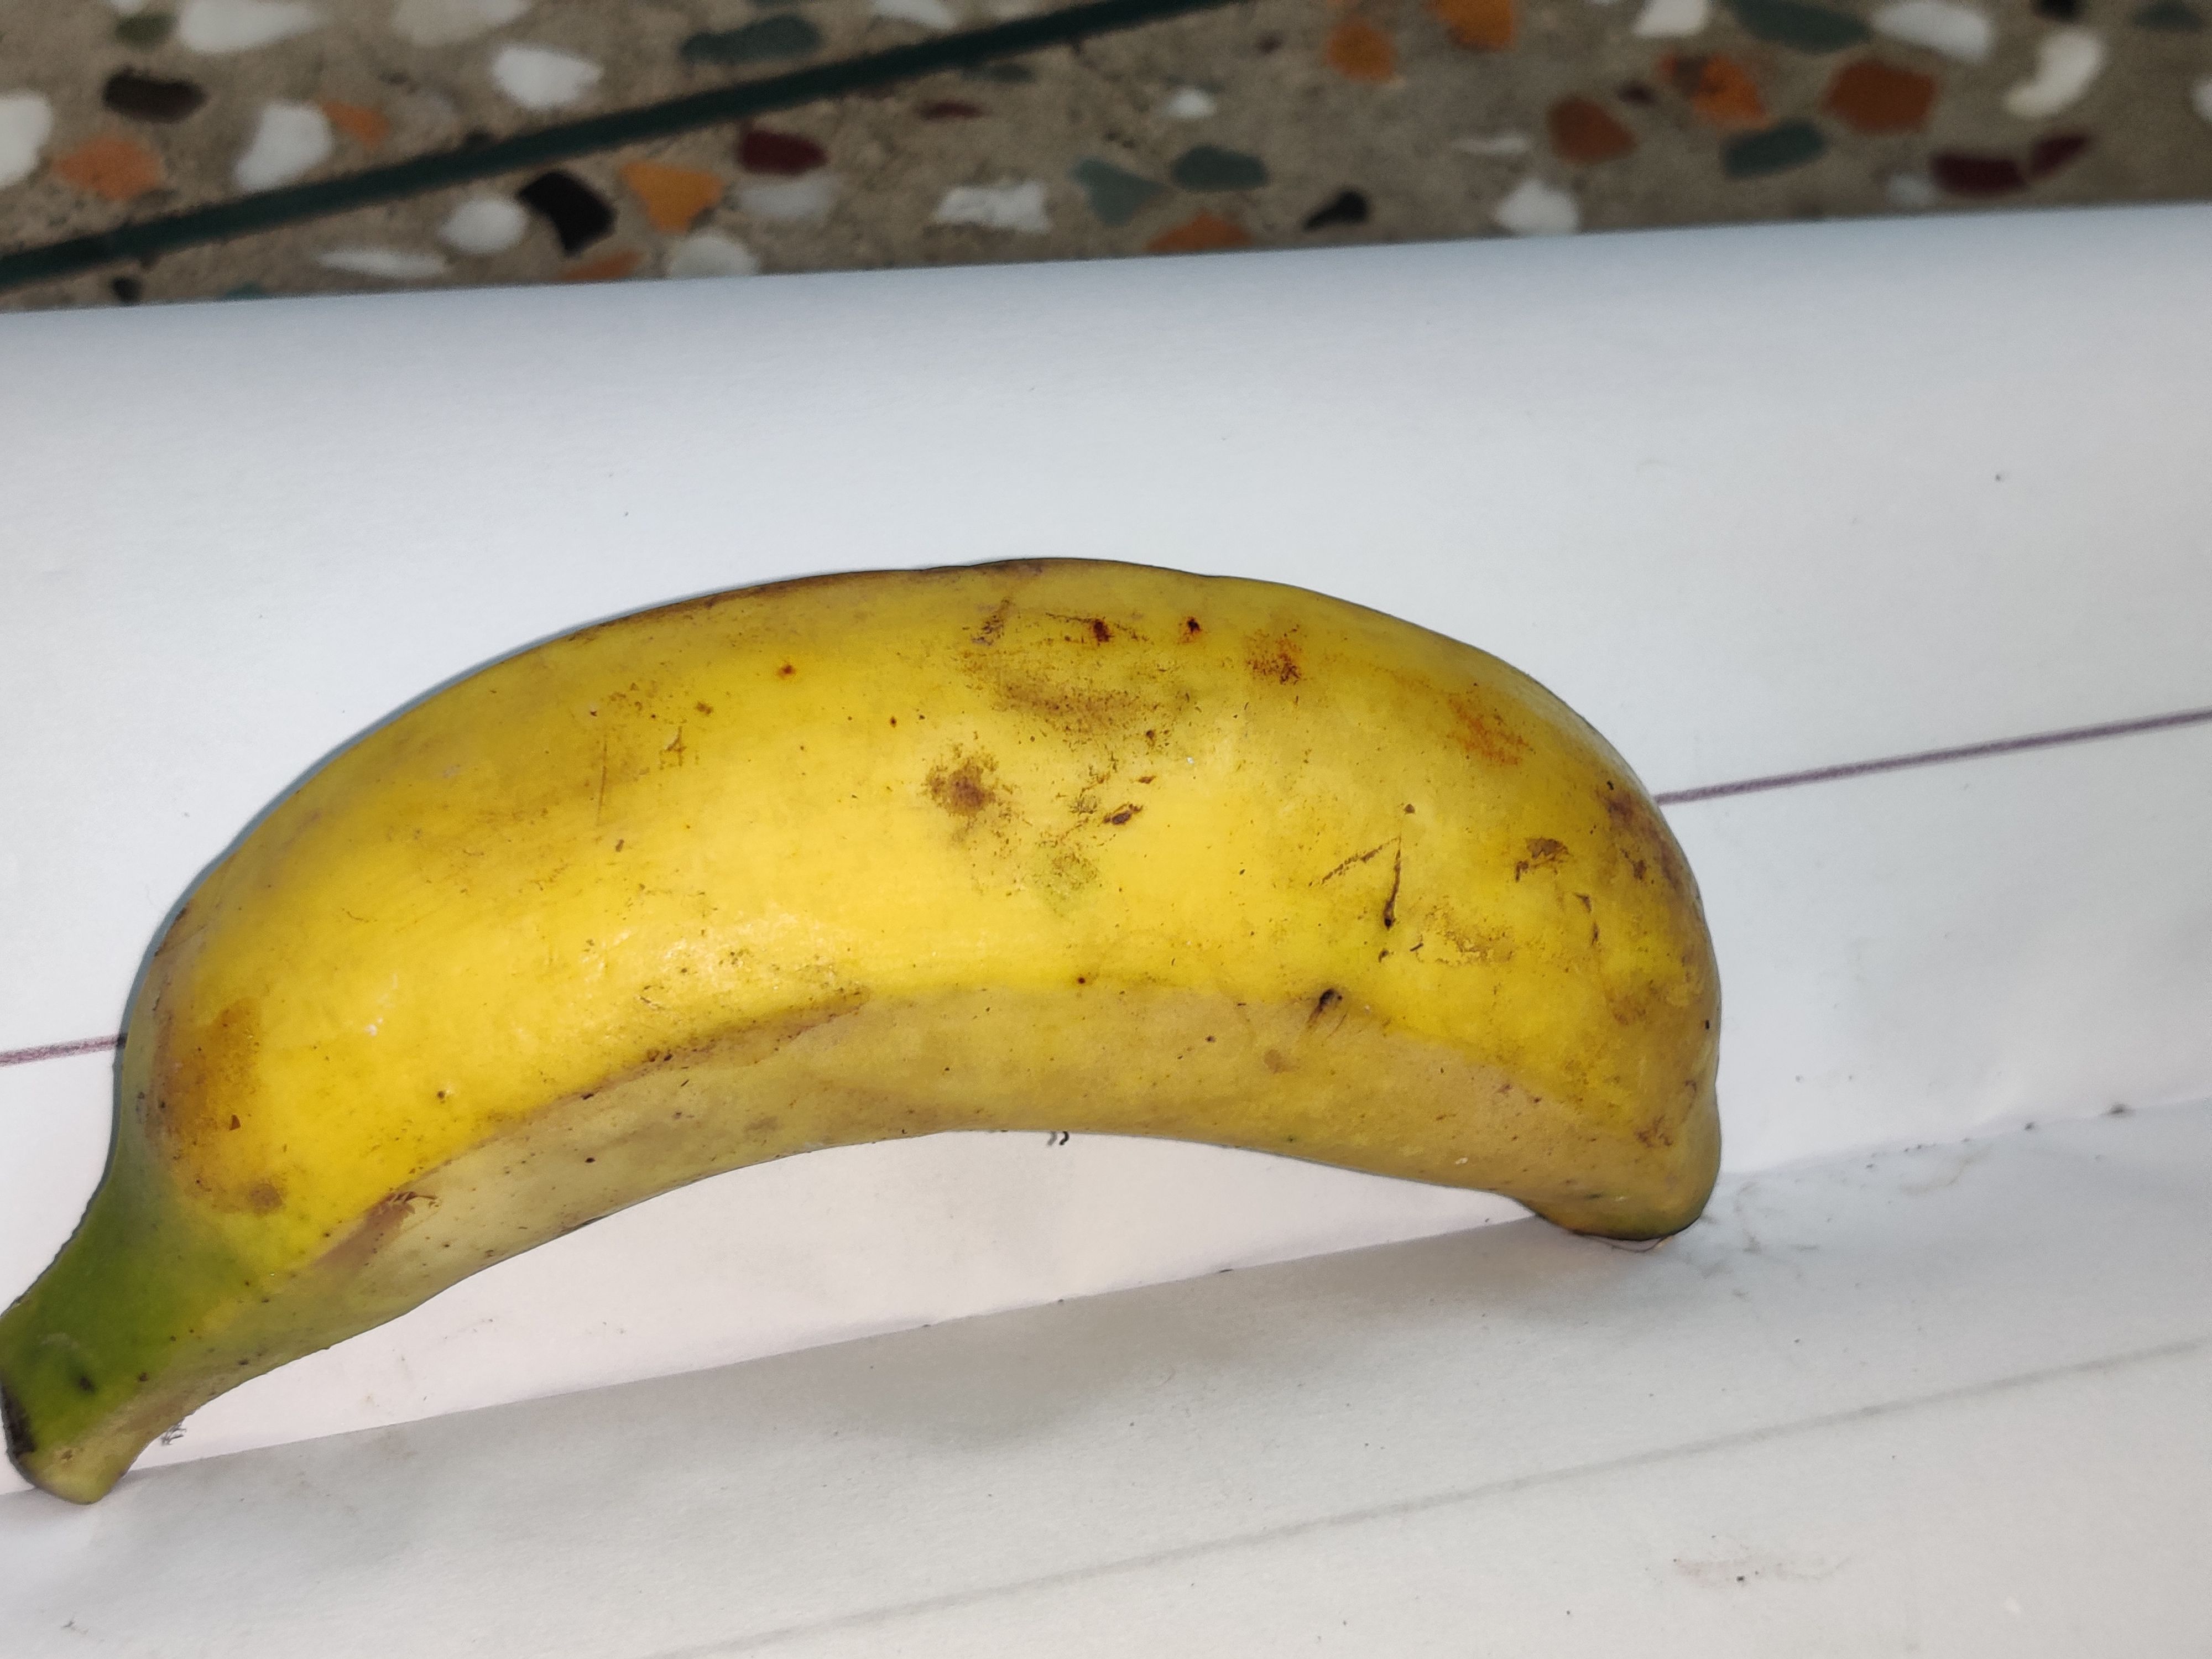
Fruit: banana
Grade: 2nd-grade